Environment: real
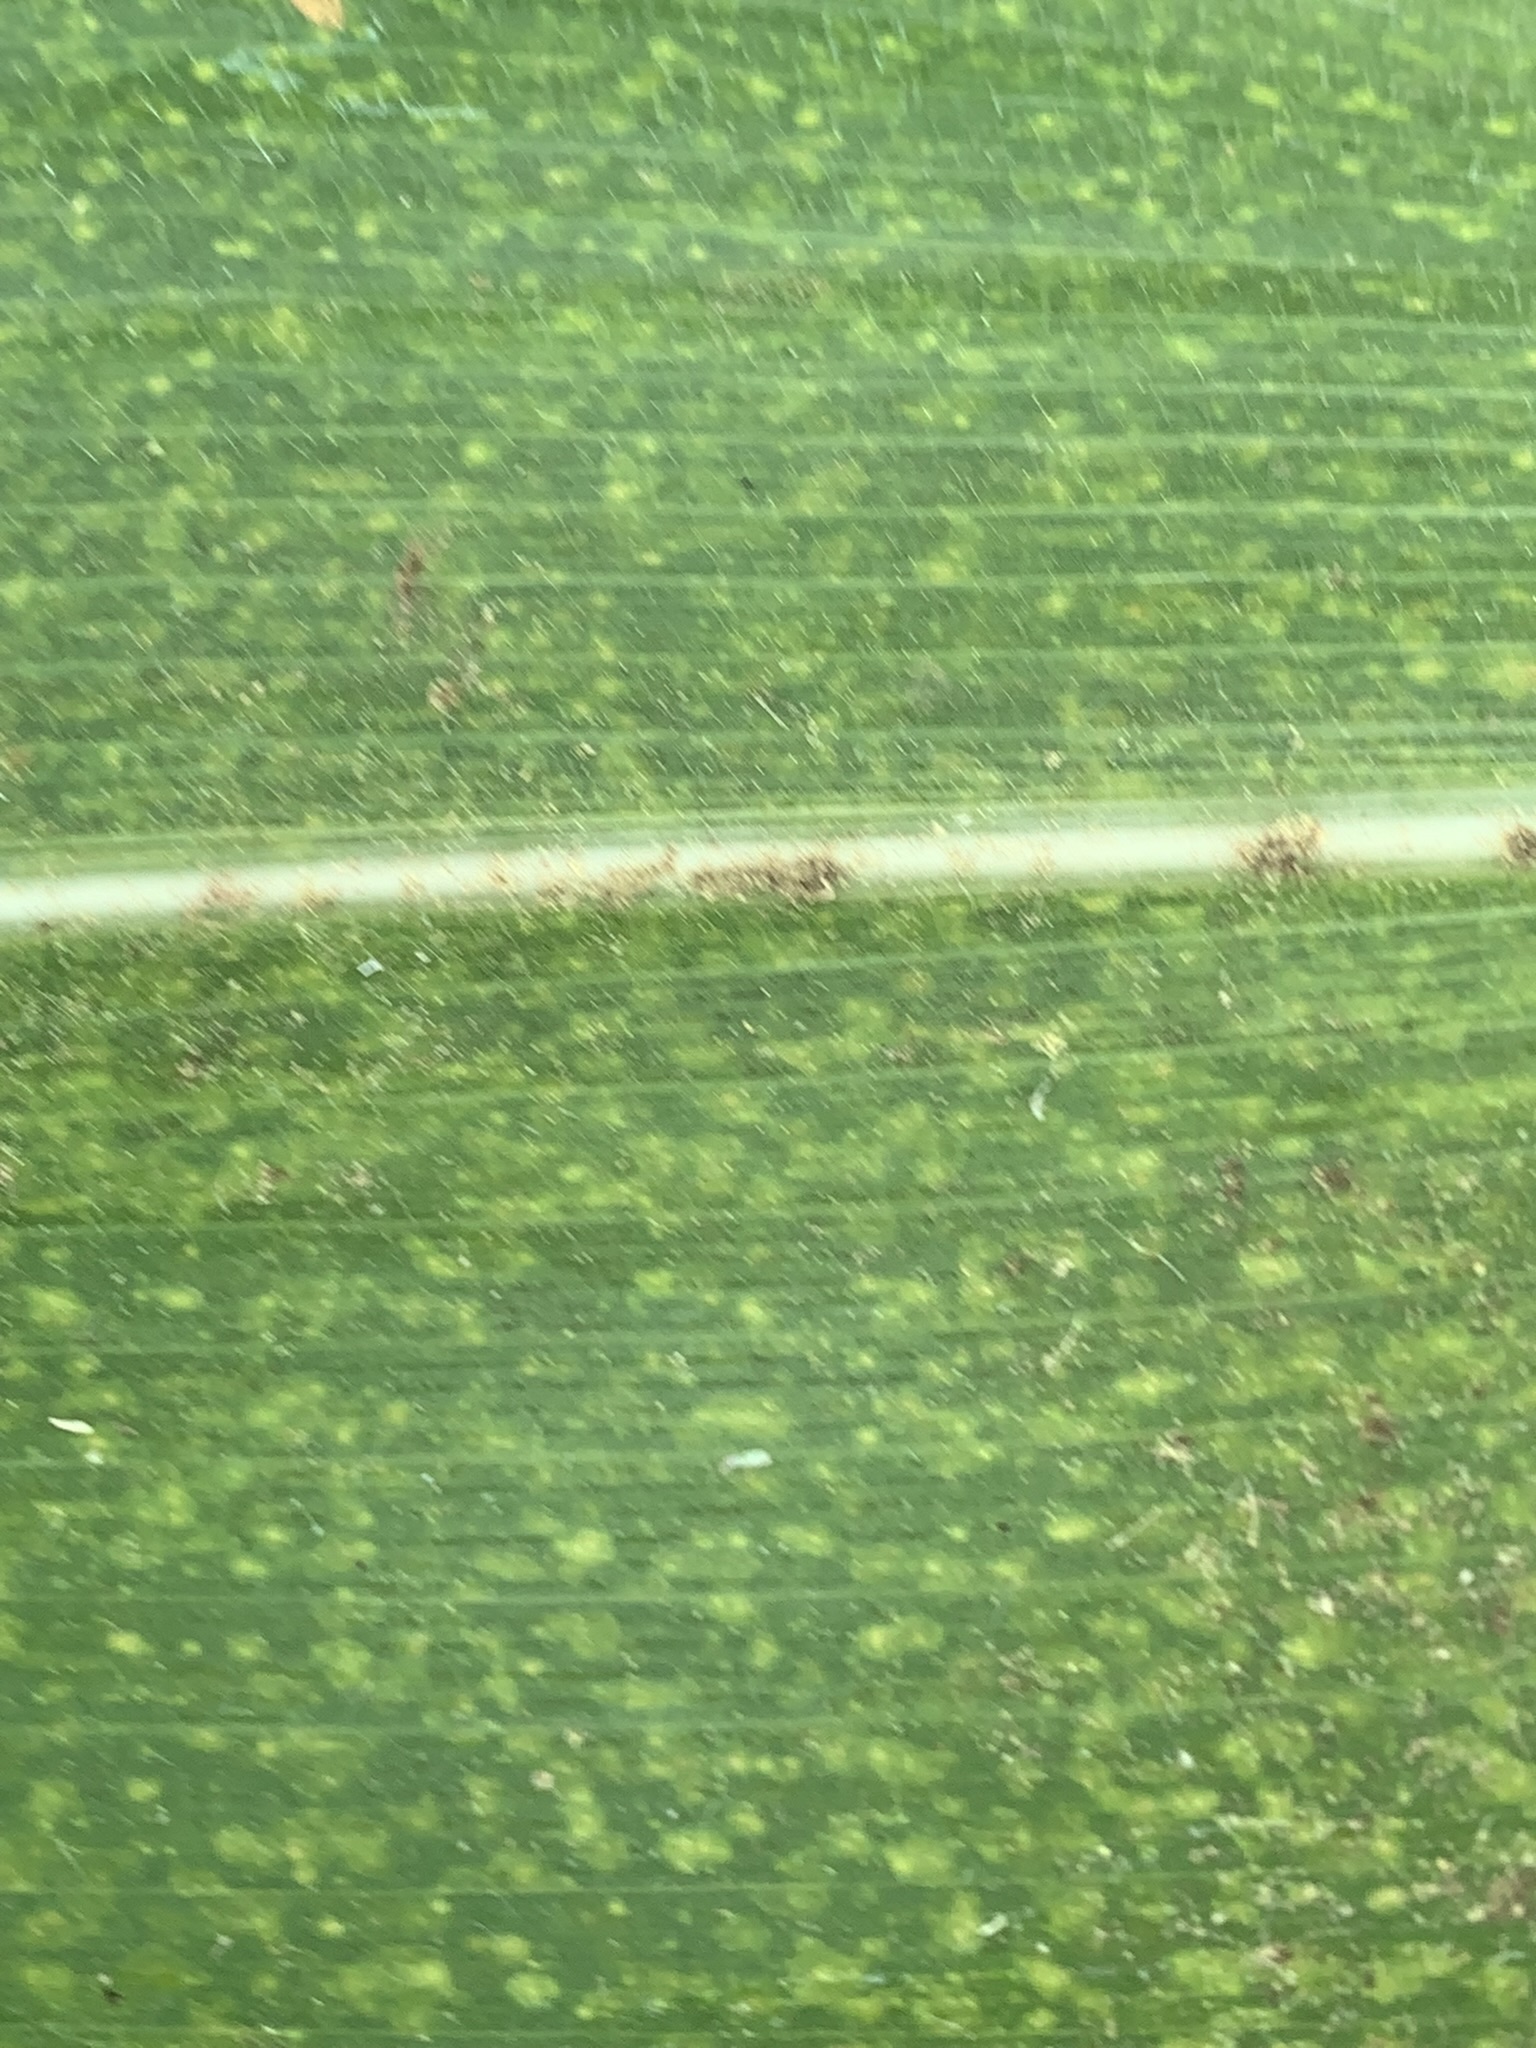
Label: lethal_necrosis